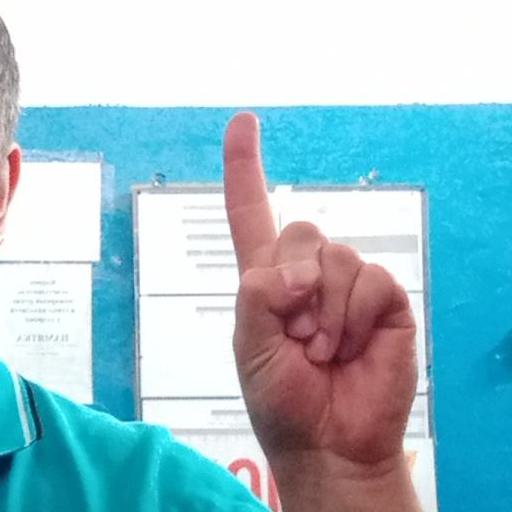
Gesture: one